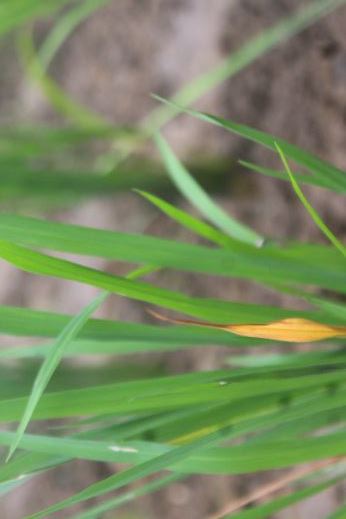
Disease: Tungro